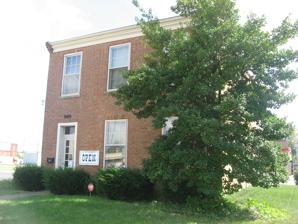
Building: William Young House (New Albany, Indiana)
Country: United States of America
Year built: 1837
Historic house in Indiana, United States United States historic place William Young House U.S. National Register of Historic Places William Young House, September 2012 Show map of Indiana Show map of the United States Location 509 W. Market St. New Albany, Indiana Coordinates 38°16′55″N 85°49′46″W / 38.28194°N 85.82944°W / 38.28194; -85.82944 Area 15 acres (6.1 ha) Built 1837 ( 1837 ) Architectural style Federal NRHP reference No. 10001075 Added to NRHP December 27, 2010 The William Young House is a historic home located at New Albany, Indiana .  It was built about 1837, and is a two-story, three-bay, Federal style brick I-house .  It features a two-story porch alongside the rear ell.  Much of the interior remains intact.  The house is open as a museum. It was listed on the National Register of Historic Places in 2010. See also National Register of Historic Places listings in Floyd County, Indiana References